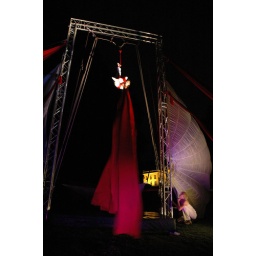
Icarus try-out tijdens Kleuren van de Nacht in Sonsbeek door Circus Poehaa